Pack (canine)

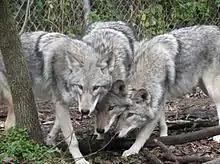
A small pack of captive coywolf hybrids

The importance of the alpha is rivalled only by that of the pups. The fundamental purpose of the pack is the successful production of offspring, and so raising the litter is a collaborative venture – all members contribute to their development. In times of scarcity, the breeding pair will often prioritise the care of the pups and preferentially feed the youngest wolves first. Despite this committed involvement, pup mortality is high, with researchers citing that only roughly 30% survive their first year of life. Those who survive, however, grow up with the added advantage of being surrounded by numerous caretakers and teachers. There exists a culture within wolf packs, and this is passed on to the offspring by the elders of the group. Pups learn something from each member of the pack and attain the vital social skills required to create powerful bonds upon which the wolf's societal structure relies.